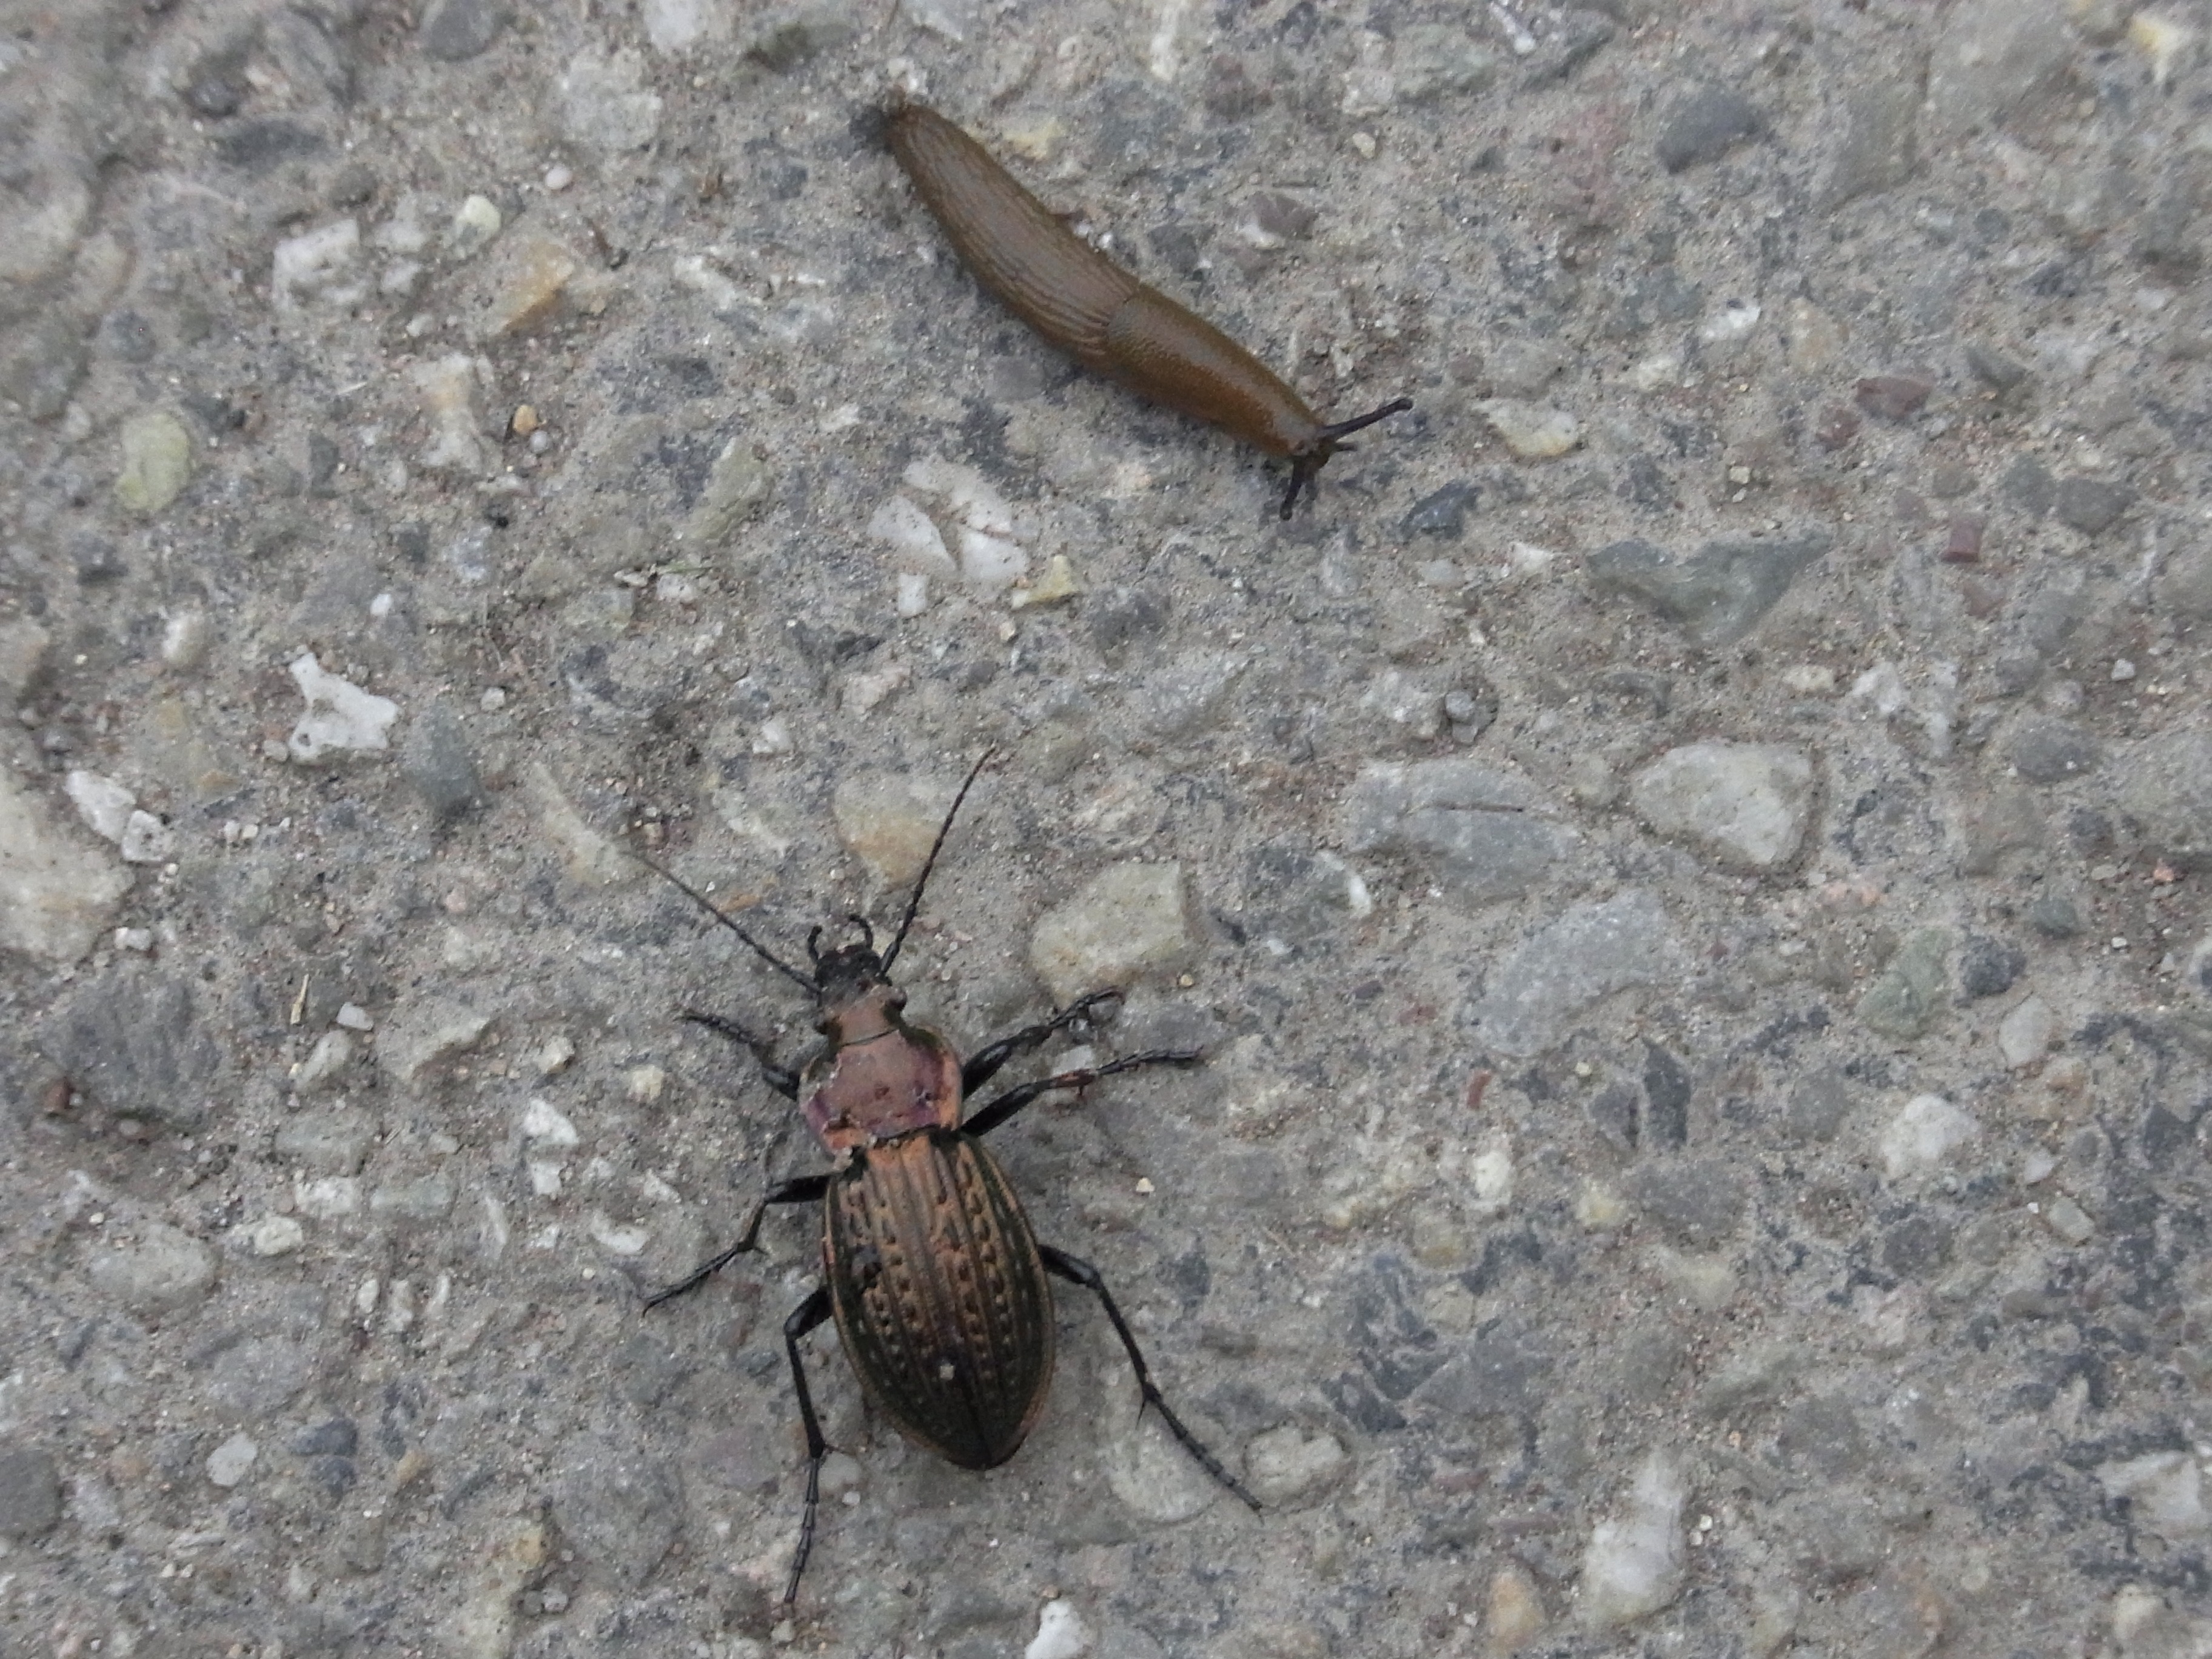
insect, close, fauna, invertebrate, snail, hunting, beetle, arthropod, wolf spider